Battle of Ia Drang

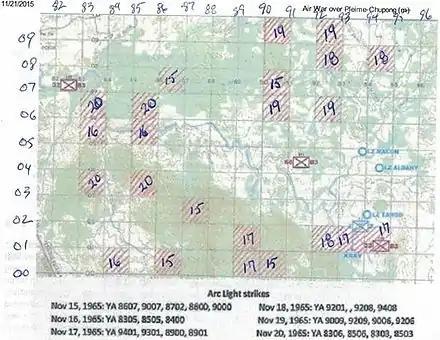
B-52 strike on PAVN positions, November 15–20

At precisely 16:00, the first wave of B-52 carpet bombings fell at YA 8702 (about 7 kilometers west of LZ X-Ray), aiming mainly to strike the units of the 32nd Regiment that were located about 5 kilometers further west and would carry on for 5 consecutive days. Lt. Col. Nguyễn Hữu An was on his way from his forward command post to the LZ X-Ray to meet with Lã Ngọc Châu, 7th Battalion interim Commander, when he first saw the waves of B-52 carpet bombings raining down. Air Cavalry units at the scene reported seeing three .50 caliber machine gun positions firing at the aircraft that were directly in path of strike. General DePuy, J3/MACV, who executed this B-52 airstrike stated that "this is the fastest a strike of this nature had ever been laid-on."